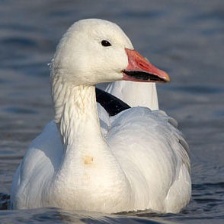
Species: SNOW GOOSE
Scientific name: ANSER CAERULESCENS
ImageNet parent category: goose